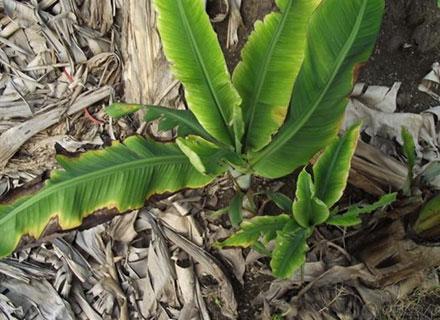
Plant: Banana
Disease: banana bunchy top